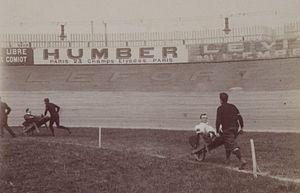
[Collection Jules Beau. Photographie sportive]
Une brouette est un contenant mobile, porté sur une ou plusieurs roues, muni de deux brancards pour le transport humain de petites charges, généralement sur de courtes distances.
Joseph Jules Beau, né le 20 avril 1864 dans le 6ᵉ arrondissement de Paris, ville où il est mort le 5 avril 1932 dans le 16ᵉ arrondissement, est un photographe français et l'un des premiers reporters sportifs.